Obliwice railway station

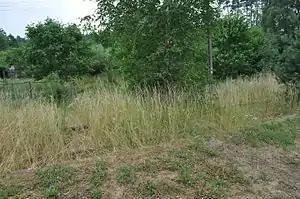

Obliwice is a non-operational PKP railway station on the disused PKP rail line 230 in Obliwice (Pomeranian Voivodeship), Poland.